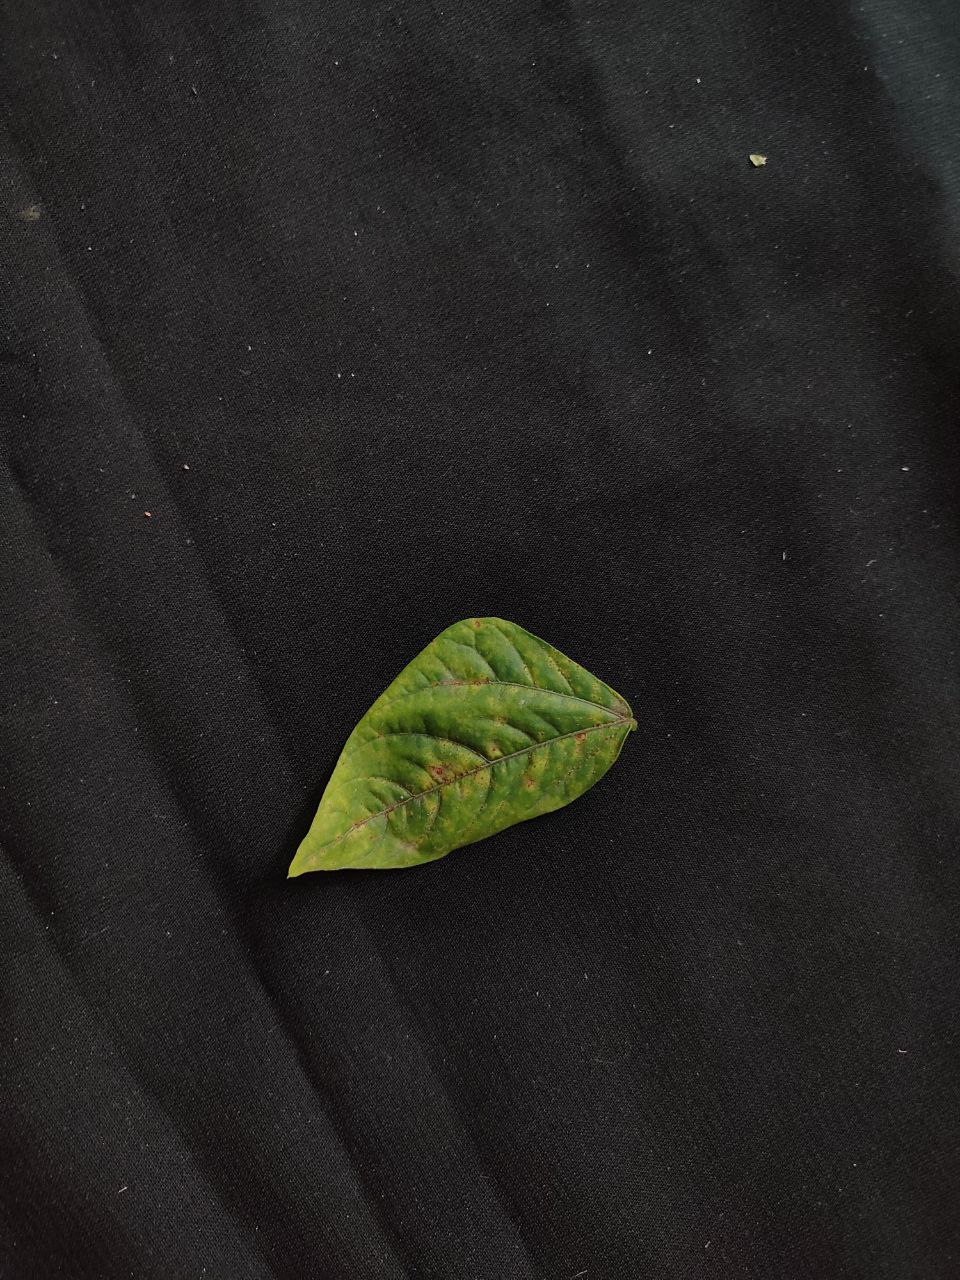
Crop: cowpea
Leaf condition: Septoria leaf spot